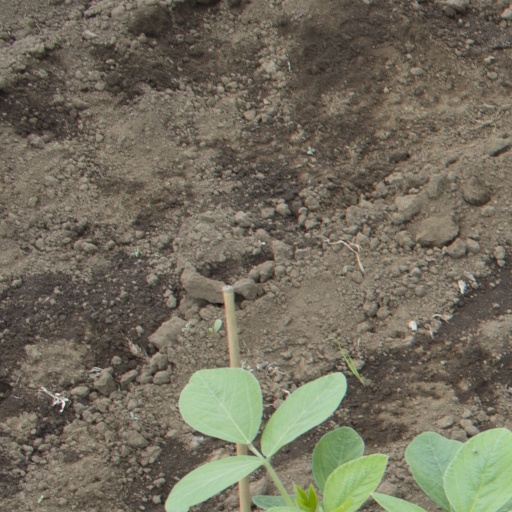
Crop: soybean